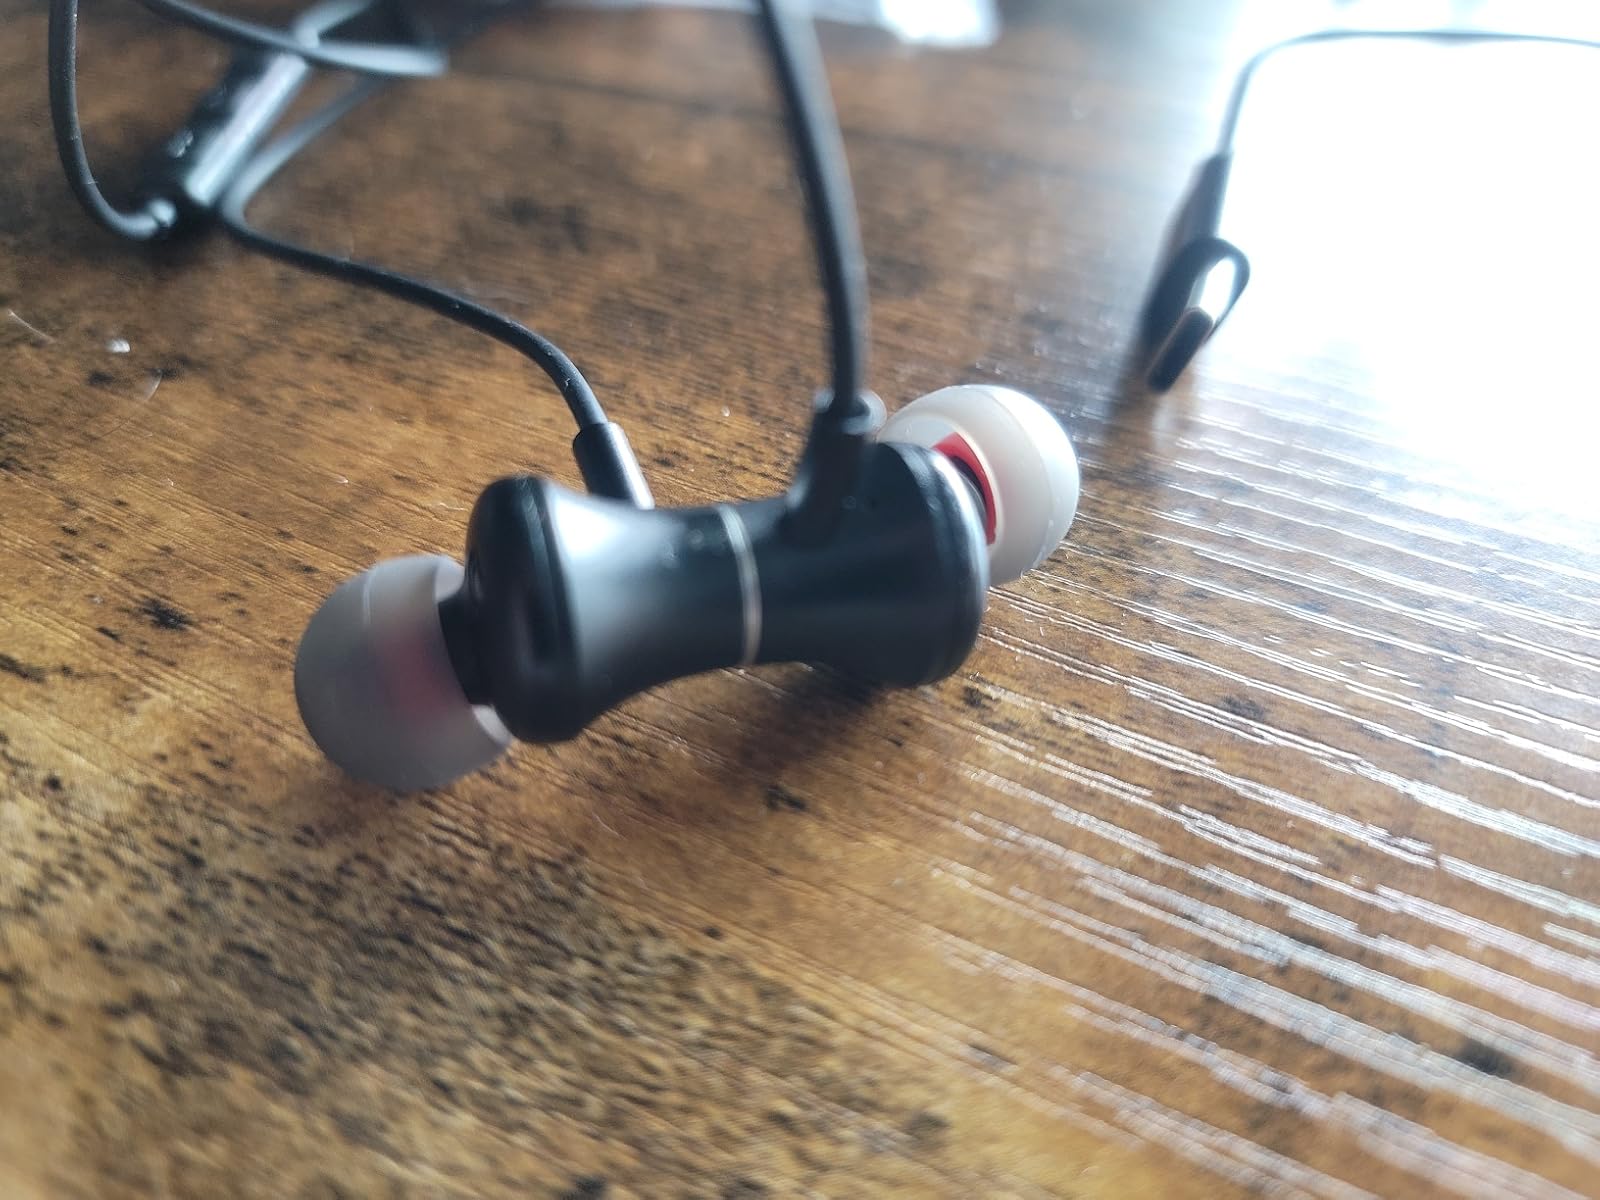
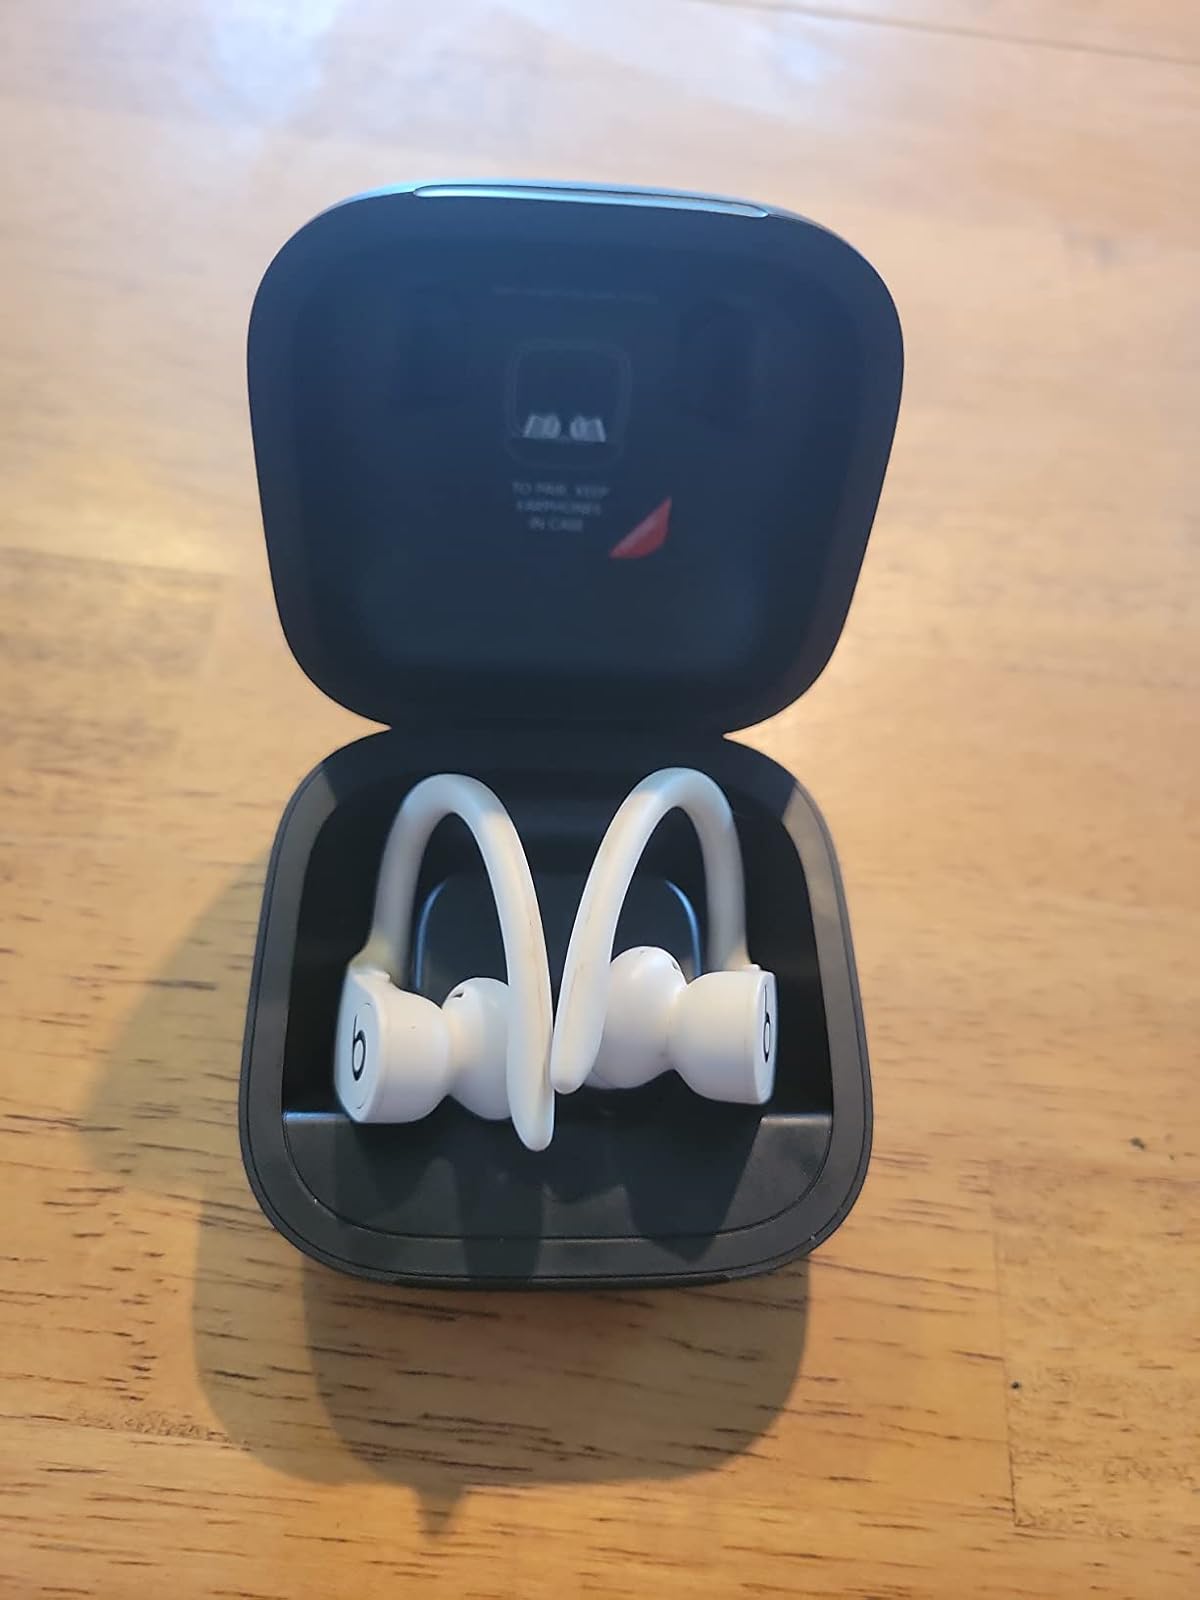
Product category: earbuds
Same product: no